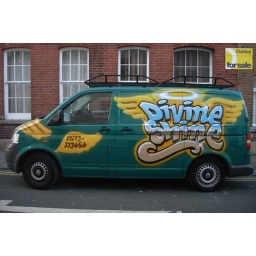
The latest van in the &amp;quot;Divine Shine&amp;quot; window cleaning fleet.